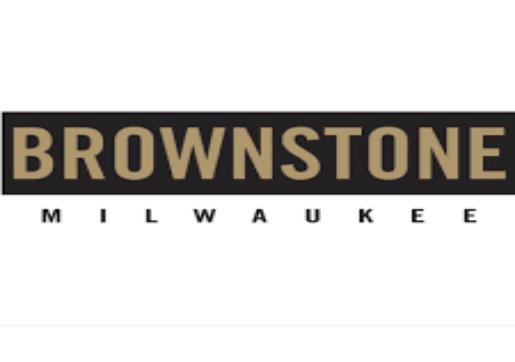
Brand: brownstone
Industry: Necessities